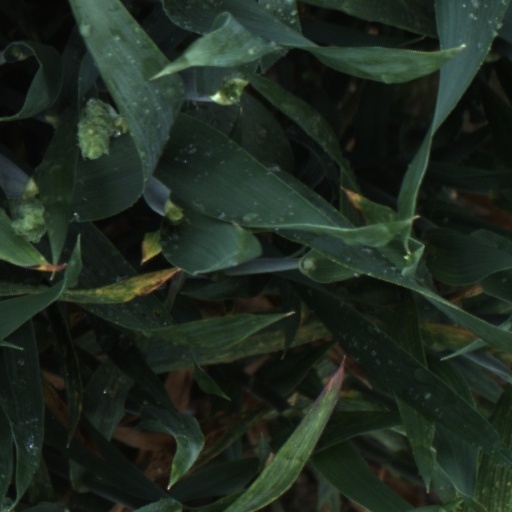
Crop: wheat